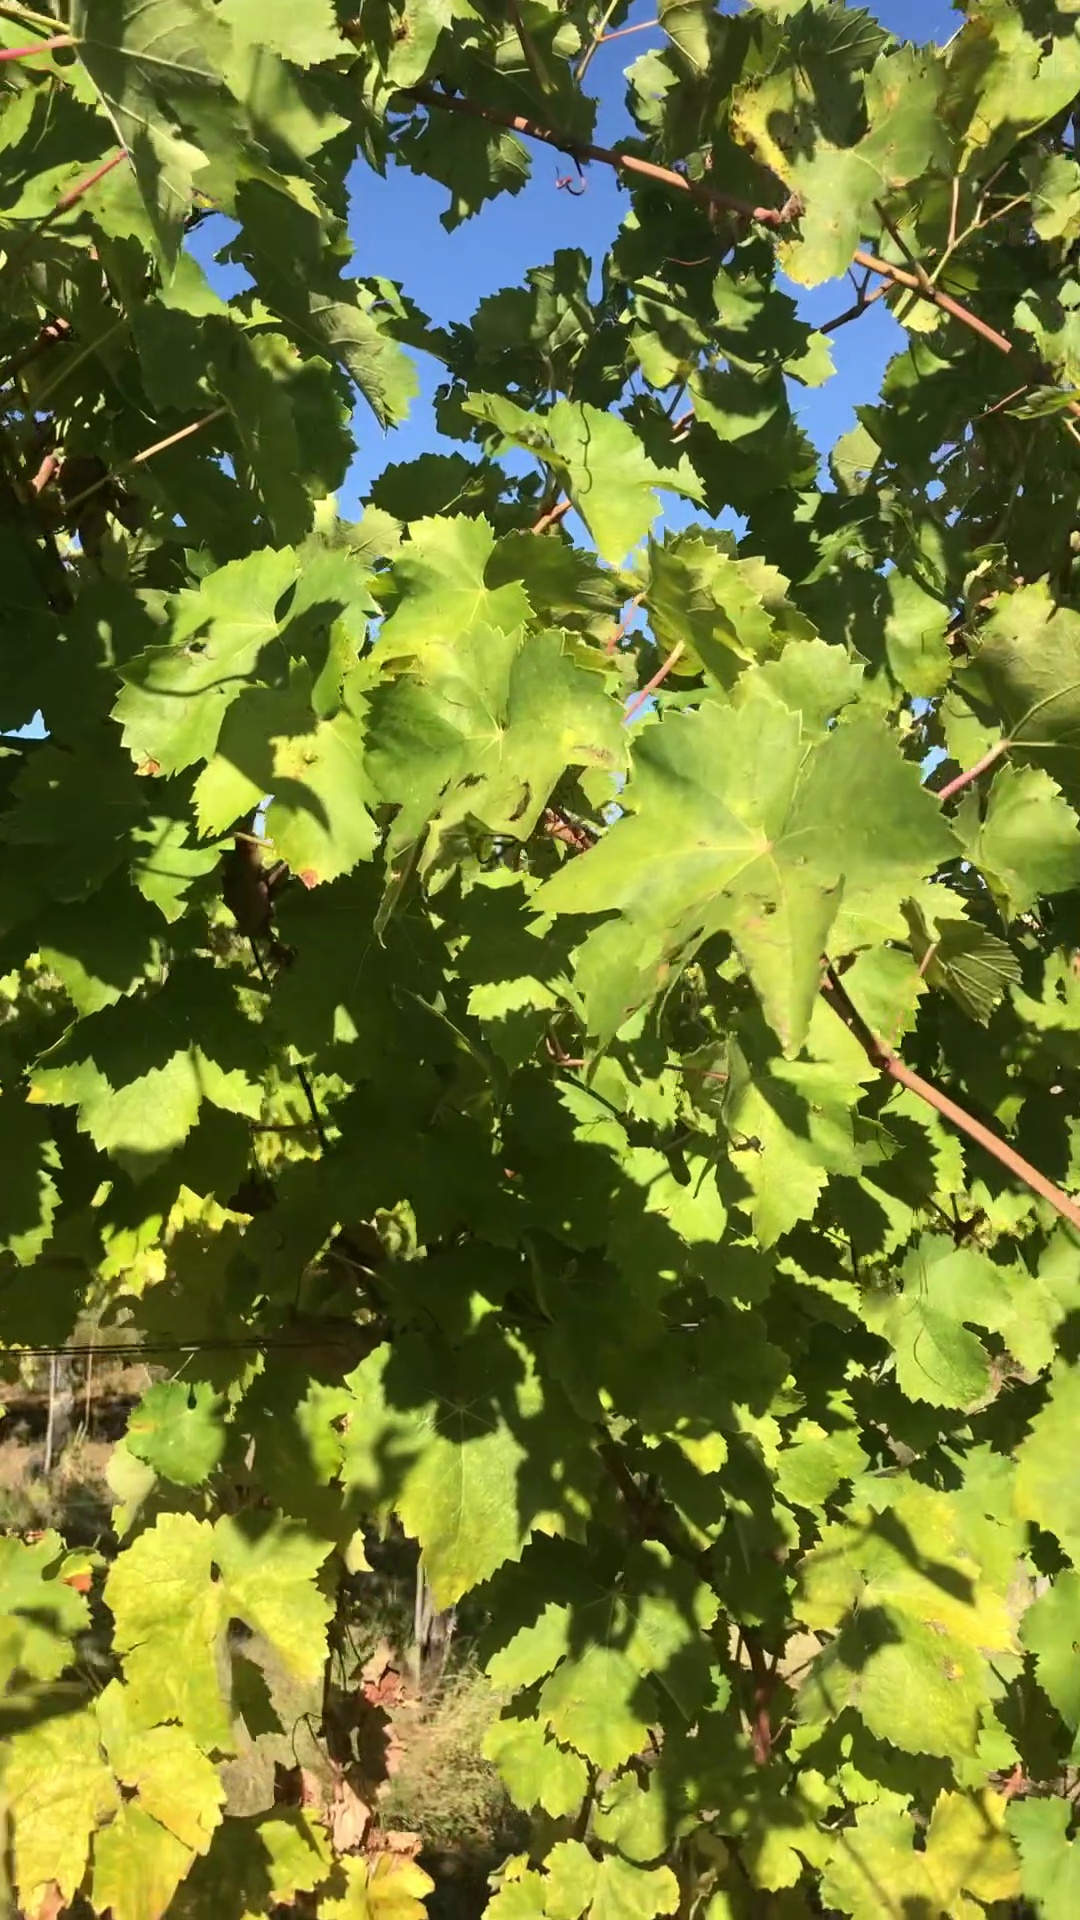
Label: healthy